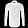
Label: Shirt